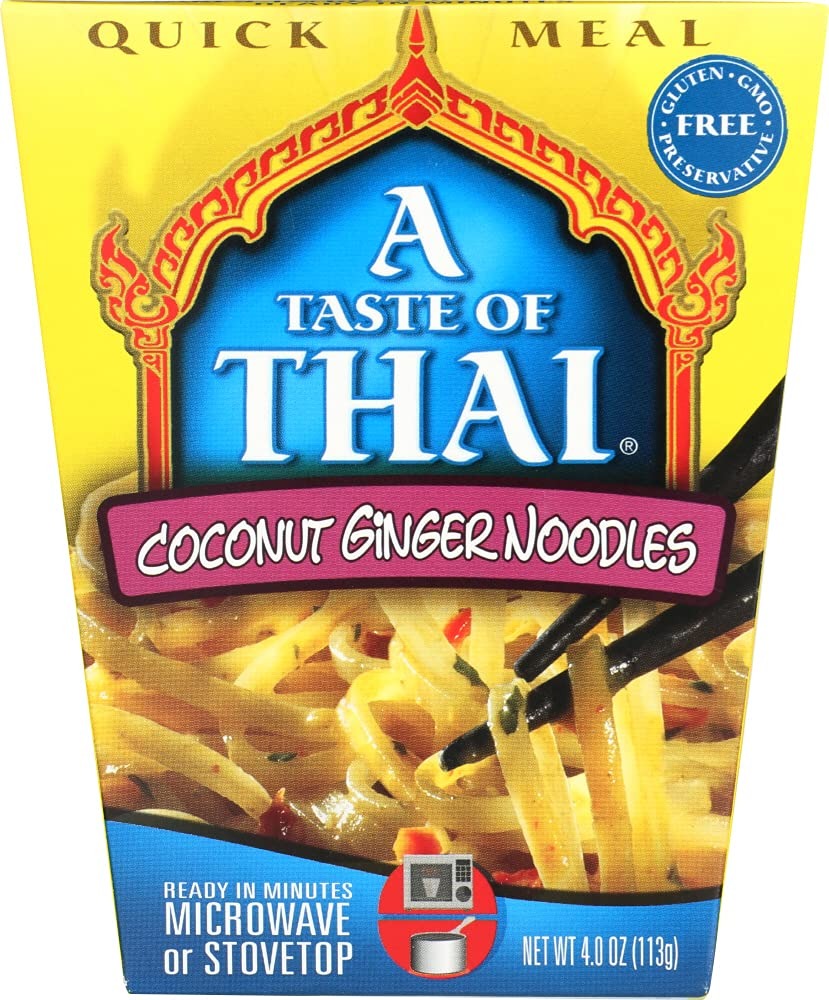
Item Name: A Taste of Thai Coconut Ginger Noodles Quick Meal, 4-Ounce Boxes (Pack of 6)
Value: 24.0
Unit: Fl Oz

Price: 29.28